Rotating locomotion in living systems

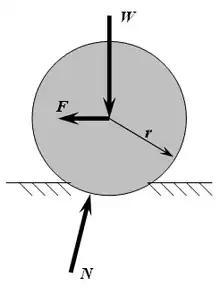
A hard wheel rolling on—and deforming—a soft surface, resulting in a reaction force "N", with a component opposing the motion. ("W" is the weight of the wheel plus the supported portion of the vehicle; "F" is a propulsive force; "r" is the wheel radius.)

In the case of a driven wheel, a torque must be applied to generate the locomotive force. In human technology, this torque is generally provided by a motor, of which there are many types, including electric, piston-driven, turbine-driven, pneumatic, and hydraulic (torque may also be provided by human power, as in the case of a bicycle). In animals, motion is typically achieved by the use of skeletal muscles, which derive their energy from the metabolism of nutrients from food. Because these muscles are attached to both of the components that must move relative to each other, they are not capable of directly driving a wheel, and can only do so through a linkage. In addition, large animals cannot produce high accelerations, as inertia increases rapidly with body size.